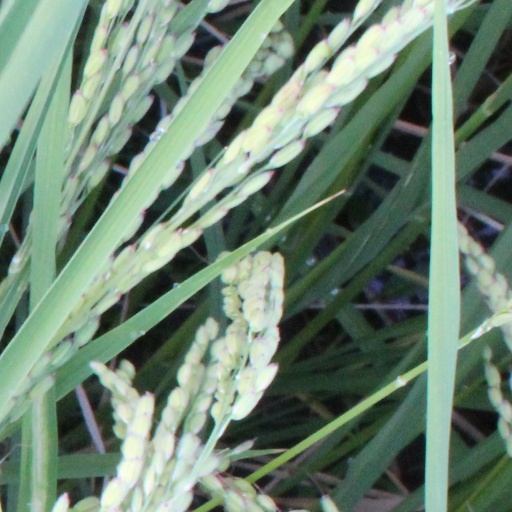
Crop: rice